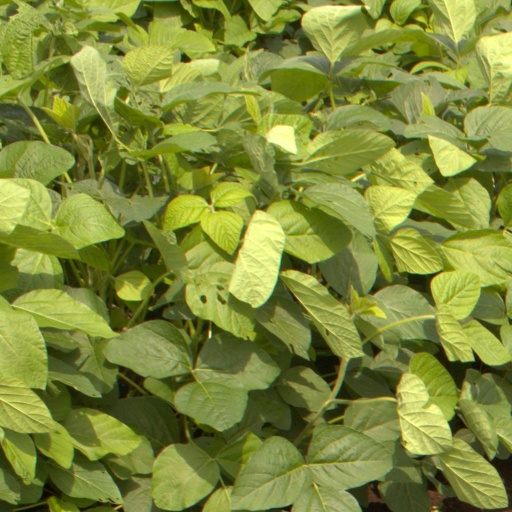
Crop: soybean